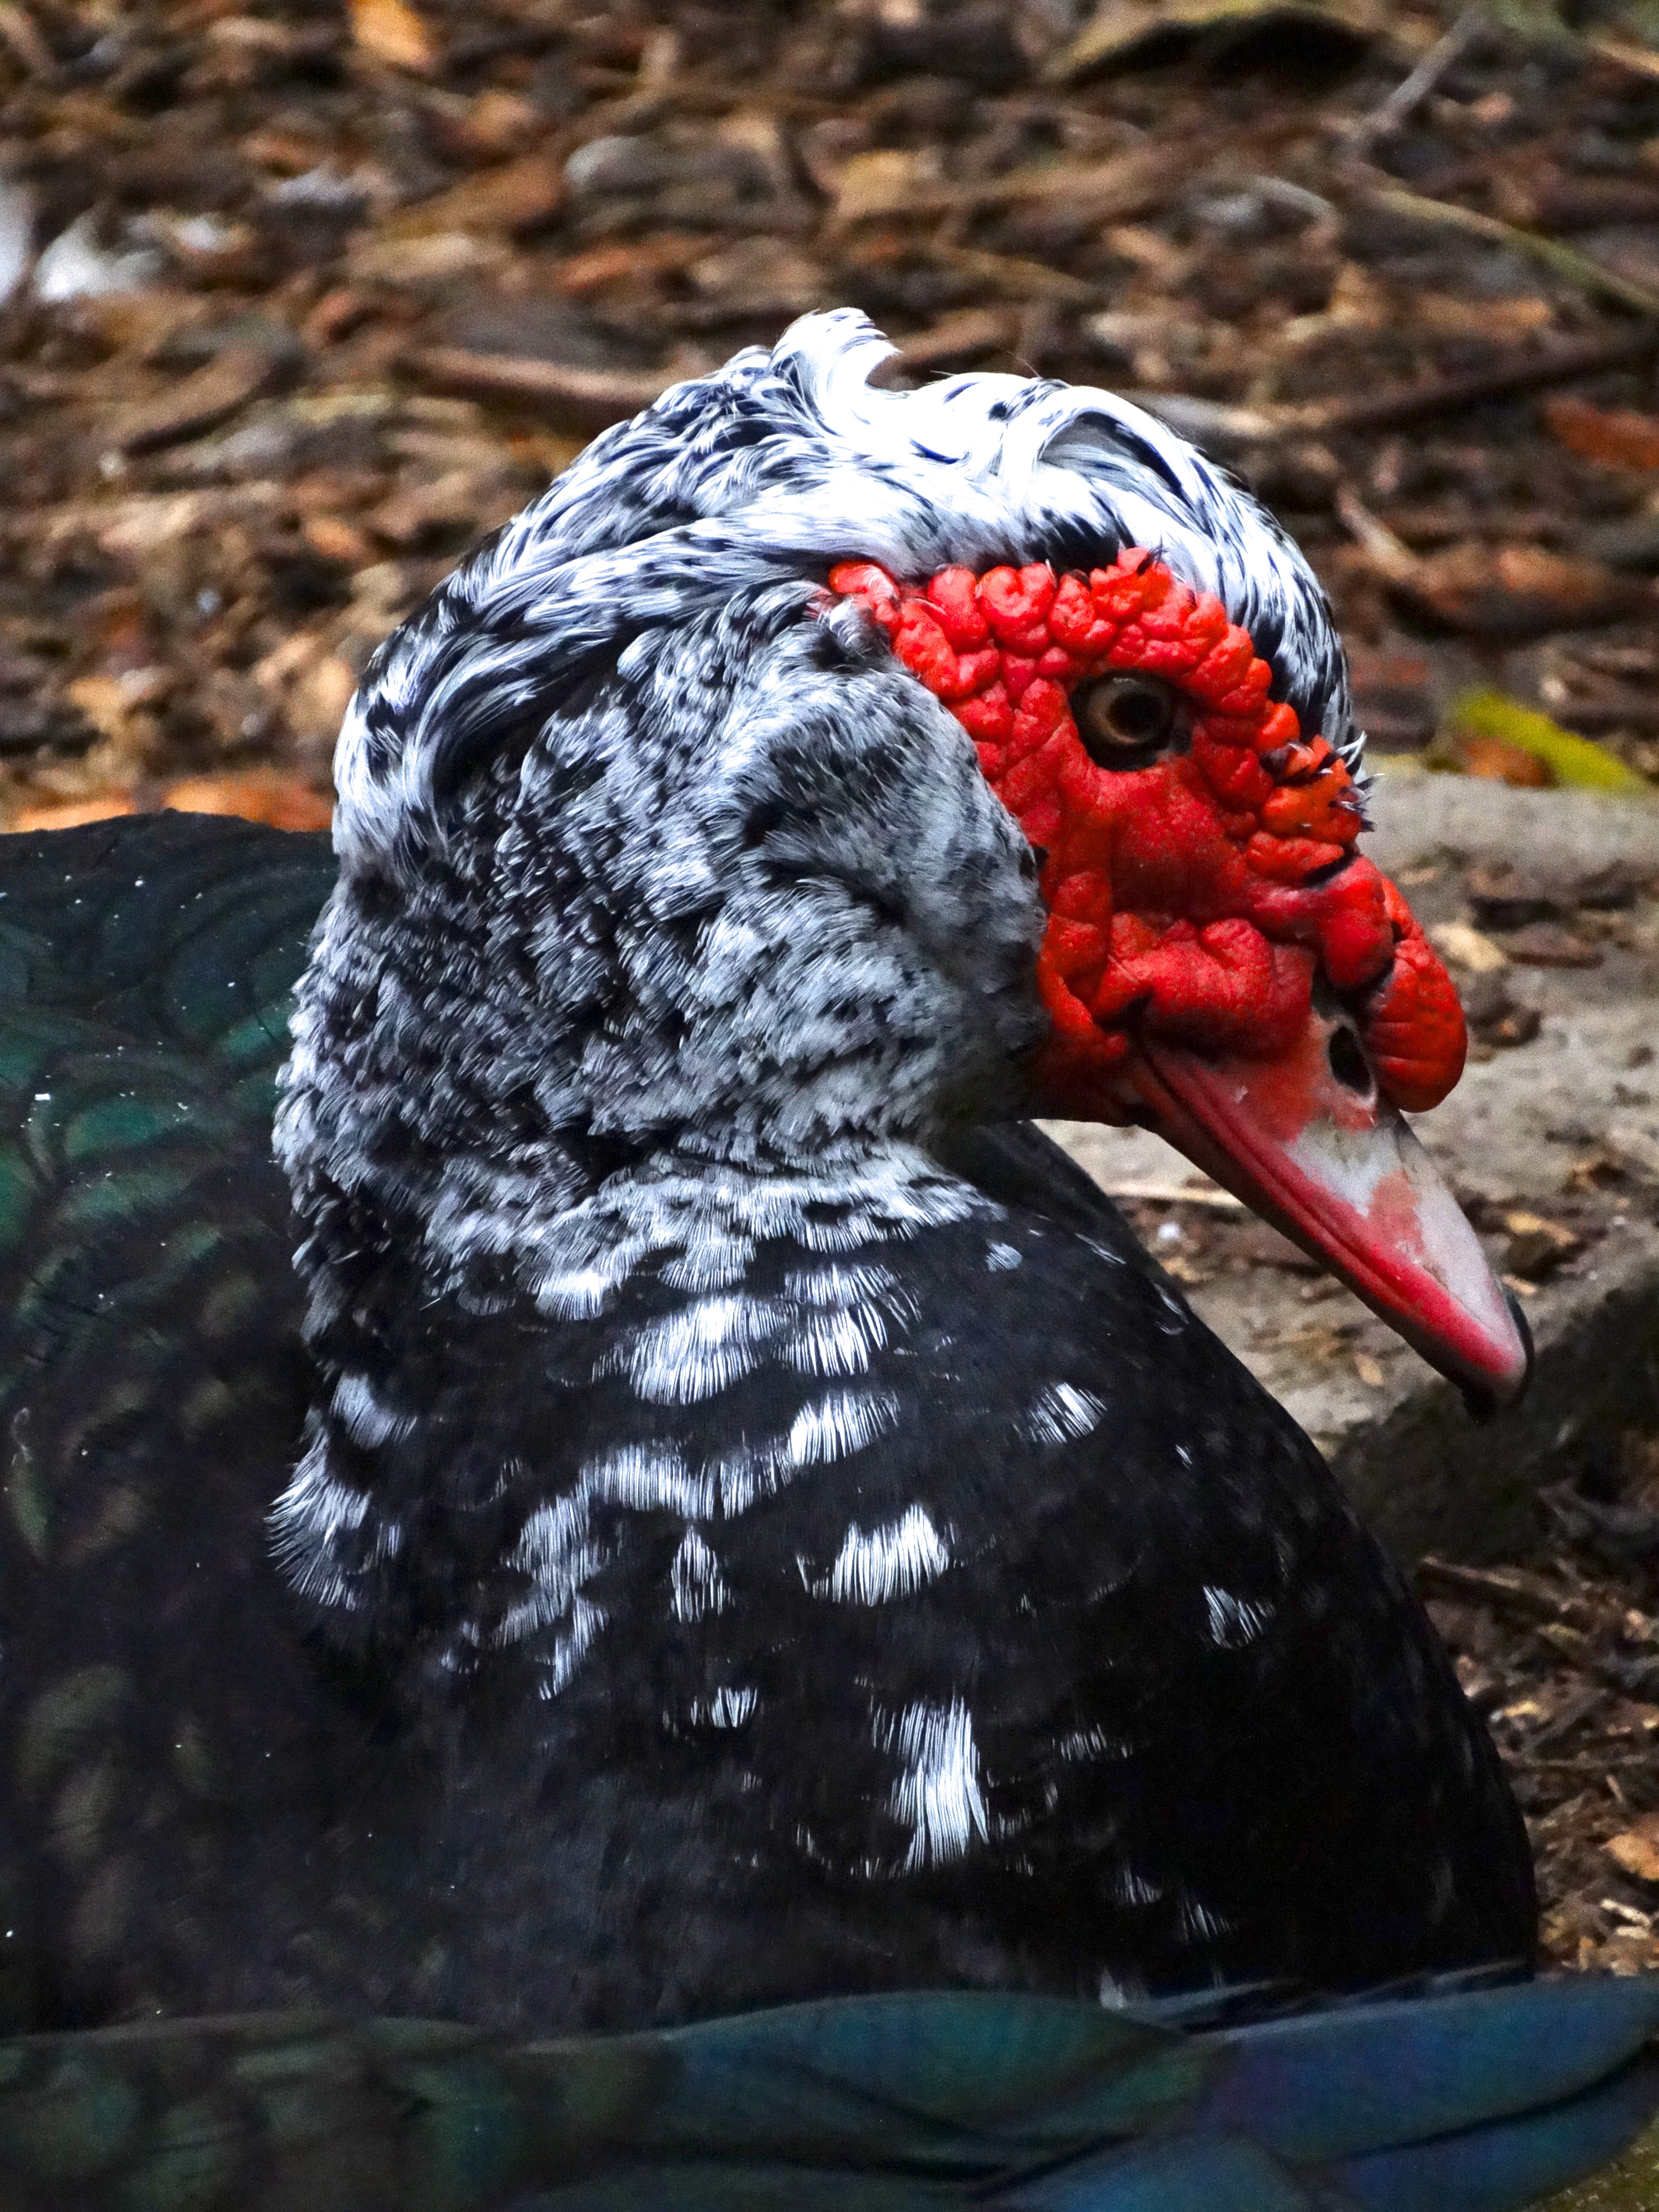
nature, bird, wildlife, red, beak, fauna, duck, head, bill, water bird, animal world, water duck, ducks geese and swans